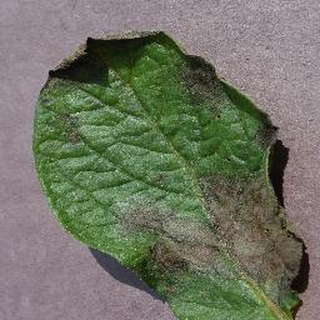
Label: potato_late_blight